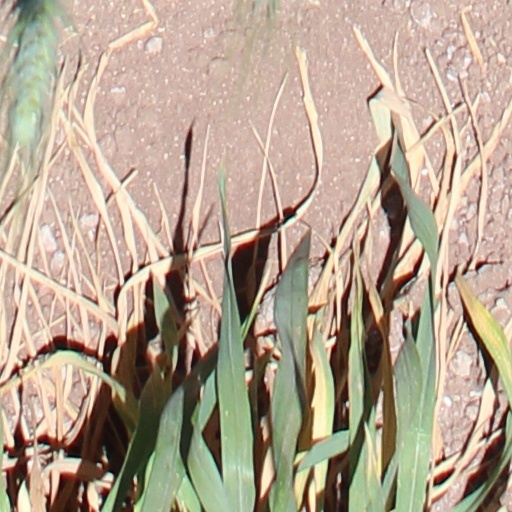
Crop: wheat